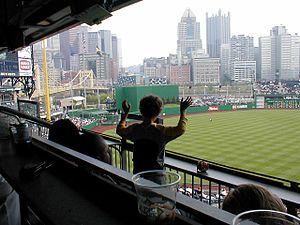
Le PNC Park est un stade de baseball situé dans le quartier de North Shore près du Heinz Field et du Roberto Clemente Bridge au bord de la rivière Allegheny en face du centre des affaires de Pittsburgh en Pennsylvanie.